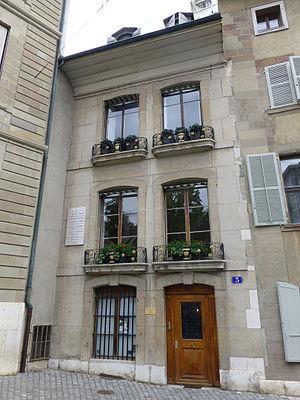
Genève (Suisse), maison au 3, Cour Saint-Pierre, avec plaque
Augustin Pyrame de Candolle ou Augustin Pyramus de Candolle, né le 4 février 1778 à Genève et mort le 9 septembre 1841 dans la même ville, est un botaniste suisse.